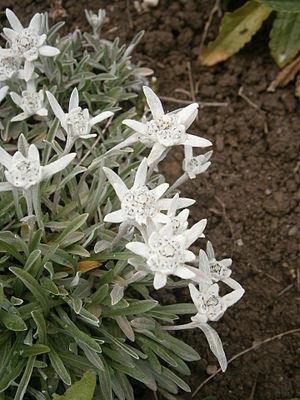
Le jardin botanique du col du Lautaret est un jardin botanique alpin d'altitude du massif alpin, situé au col du Lautaret, sur le territoire de la commune de Villar-d'Arêne, dans le département français des Hautes-Alpes. Il est l'un des plus anciens jardins botaniques alpins d'Europe.